Election to the Throne of Greece (1822–1832)

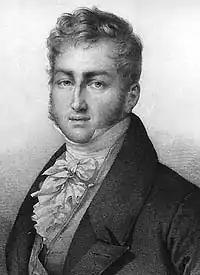
Prince Jules de Polignac, Prime Minister of France

As a result, the Greeks requested the mediation of the United Kingdom. In response, London endeavored to intervene with the Sublime Porte to obtain autonomy for the Greek-held territory. However, the Ottoman government, which was wary of British involvement in its internal affairs, was unresponsive. Subsequently, Britain sought the assistance of Russia in compelling the Turks to consider the Greek proposal. It was at this juncture that Tsar Nicholas I, who had recently ascended to the Russian throne, issued an ultimatum to Constantinople, demanding the restoration of autonomy to the Danubian Principalities and Serbia (March 17). Seeking to appease its formidable neighbor and avert a potential conflict, the Sublime Porte initiated negotiations with him and signed the Convention of Akkerman on October 6, 1826. This agreement granted the Romanian and Serbian principalities a considerable degree of autonomy. In the meantime, London and Saint Petersburg reached an accord on a unified stance concerning the dispute between the Greeks and Ottomans. The protocol of April 4 proposed that Greece be designated a "dependency" of the Porte, with the Greeks paying an annual tribute to the Sultan. The amount of this tribute would be fixed permanently by mutual agreement. The Greeks would be exclusively governed by authorities chosen and appointed by themselves, but in whose appointment the Sultan would have some influence. In this state, the Greeks would enjoy complete public freedom of conscience and commerce and direct their internal government.